La Vaughn Belle

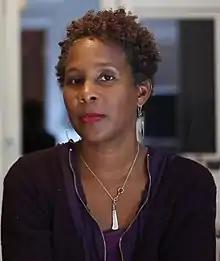
portrait of La Vaughn Belle

La Vaughn Belle is an artist from the United States Virgin Islands who uses a variety of media including drawings, paintings, woodwork, ceramics, photography, and video. She is best known for co-creating with Jeannette Ehlers the 23-foot tall statue “I Am Queen Mary,” the first public statue of a black woman in Denmark, featuring labor leader Mary Thomas.